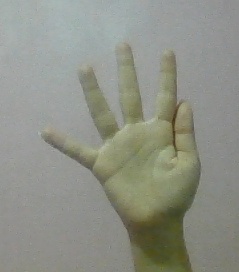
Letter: sheen